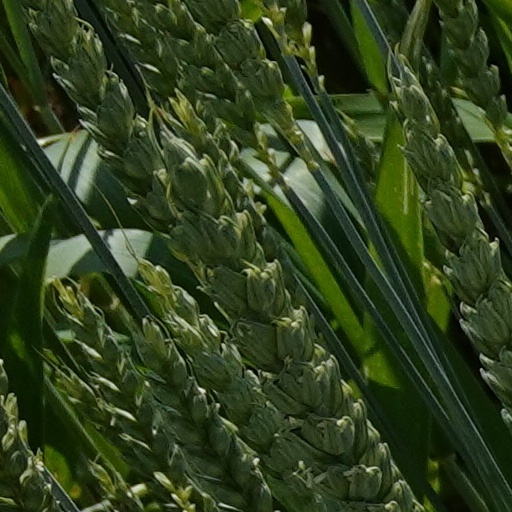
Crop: wheat